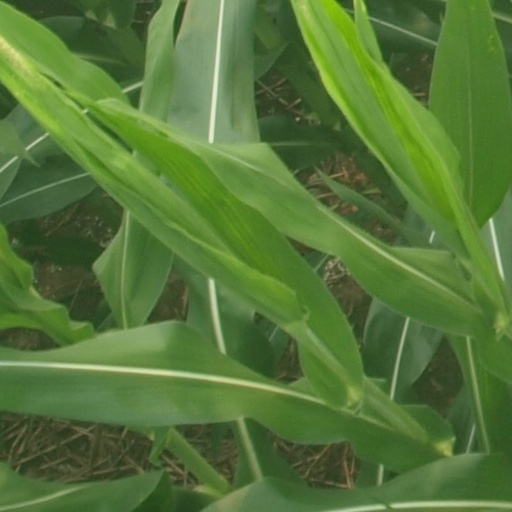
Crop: maize; corn